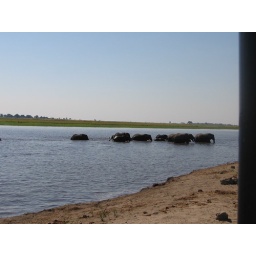
elephants in Chobe river